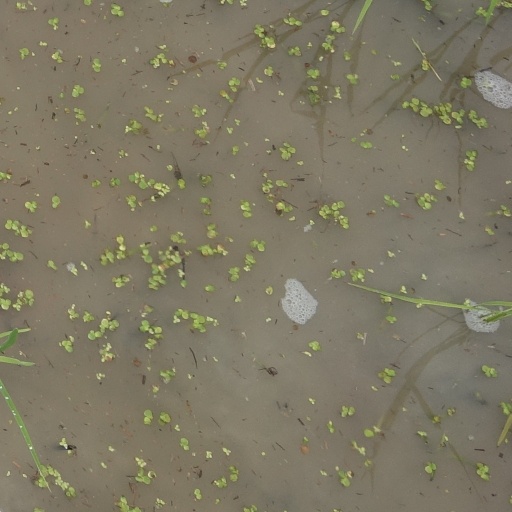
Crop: rice